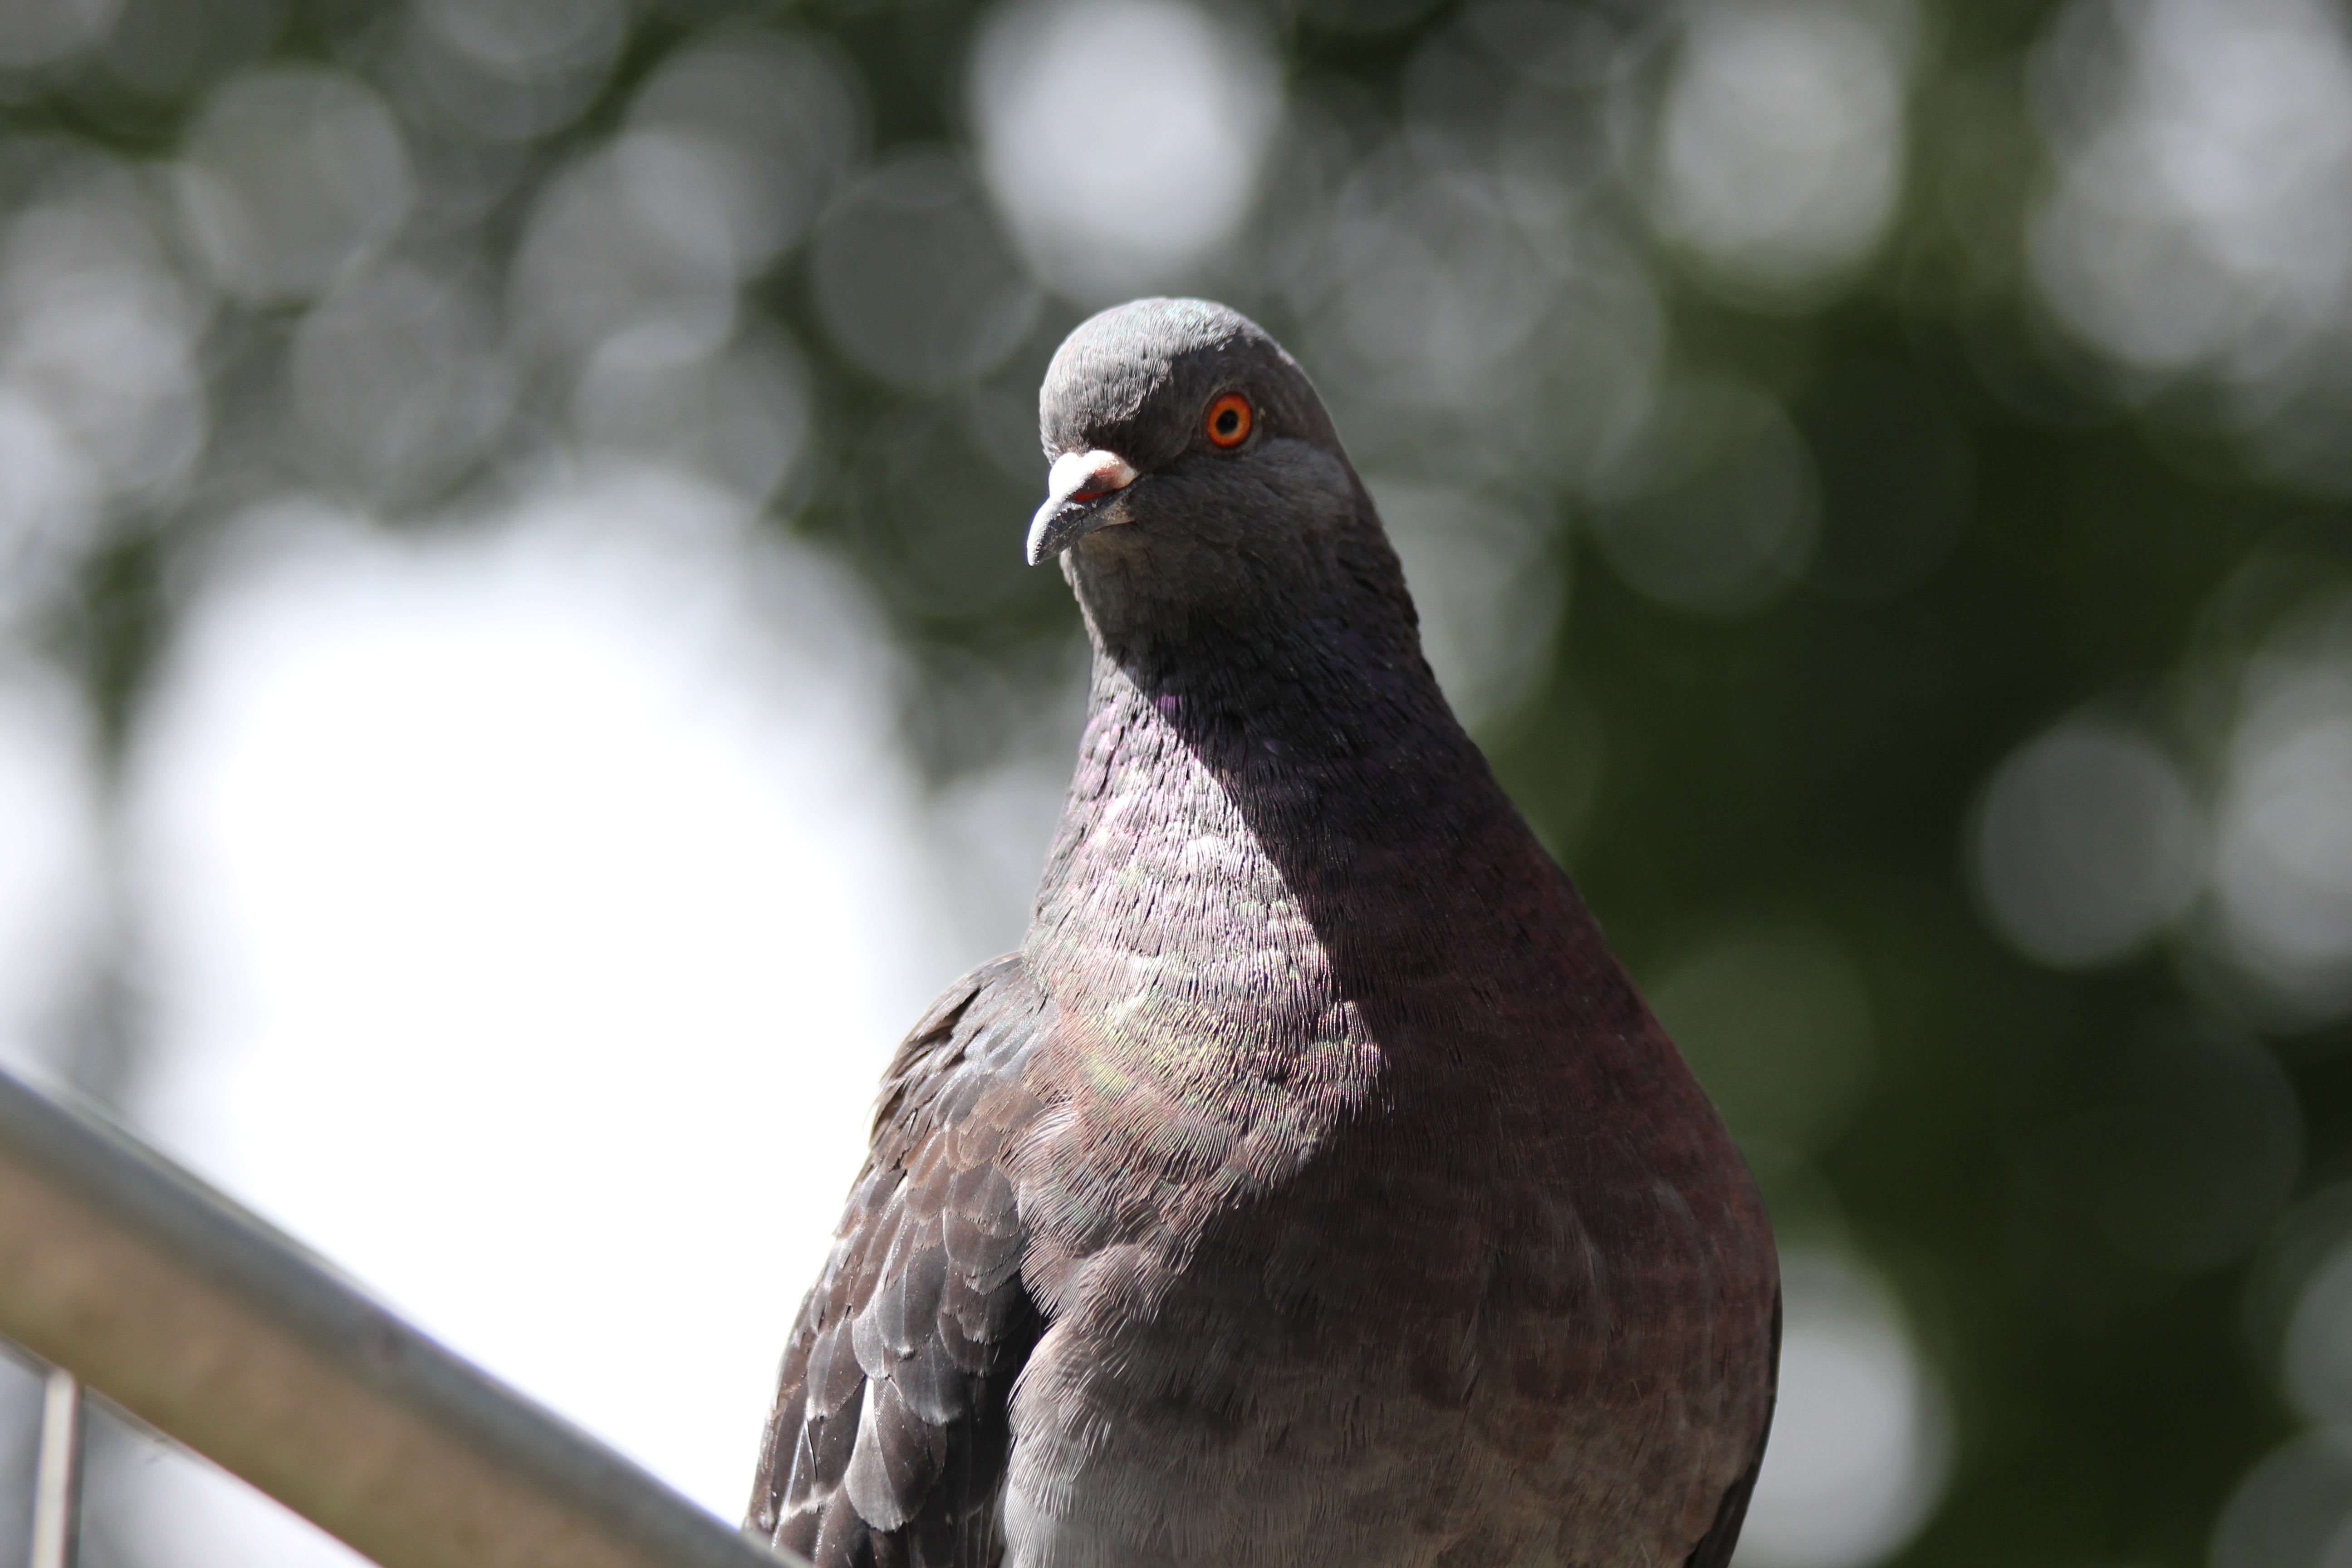
bird, wildlife, beak, fauna, close up, grey, animals, dove, vertebrate, feathered race, rock pigeon, columba livia, pigeons and doves, stock dove